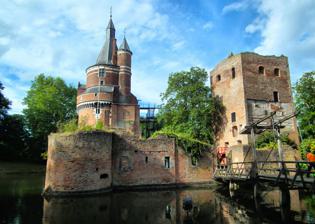
Building: Duurstede Castle
Country: Netherlands
Year built: 1270
Castle in Wijk bij Duurstede, Utrecht province, Netherlands Duurstede Castle Kasteel Duurstede Wijk bij Duurstede , the Netherlands Duurstede Castle in 2012 Duurstede Castle Coordinates 51°58′10″N 5°20′36″E / 51.96944°N 5.34333°E / 51.96944; 5.34333 Type Castle Site information Condition Ruin Site history Built 1270 ( 1270 ) Built by Zweder I van Zuylen van Abcoude Bishop David of Burgundy Materials Brick Castle Duurstede ( Dutch : Kasteel Duurstede ) is a medieval castle in Wijk bij Duurstede in the province of Utrecht in the Netherlands . The 13th-century Donjon of Zweder I van Zuylen van Abcoude in 2006 The 15th-century Burgundian tower in 2006 Origin and development The castle originated in the 13th century. Around 1270, Zweder I van Zuylen van Abcoude built a freestanding keep on a raised and moated site near the lost city Dorestad . Until the beginning of the 15th century Duurstede Castle was in possession by the Van Zuylen van Abcoude family, until they were forced to sell it to the bishops of Utrecht in 1449. Bishop David of Burgundy , who reigned from 1459 to 1496, completely rebuilt the castle. The old donjon was enclosed by new buildings. The still intact burgundian tower was also built around this time. His successors Frederick IV of Baden and Philip of Burgundy also used the castle as their residence, and Philip of Burgundy embellished the castle with renaissance features. Philip of Burgundy settled at Duurstede Castle when he became bishop of Utrecht in 1517. He was accompanied by his court painter Mabuse ( Jan Gossaert ), who helped to decorate the new palace of his master. At Philip's death, in 1524, Mabuse designed and erected his tomb in the church of Wijk bij Duurstede . After Philip's death, Charles V, Holy Roman Emperor confiscated all territorial possessions of the bishopric of Utrecht, including Duurstede Castle. Later years In 1580, as a result of the Dutch Revolt , the castle fell into the hands of the States of Utrecht . The states, however, invested their money into building modern fortification around Wijk bij Duurstede , and as a result the castle fell into neglect. Further damage was done when French troops devastated Wijk by Duurstede in 1672 , after which the townspeople used stone from the castle to rebuild their homes. In 1852 the town council became owner of the castle and turned the surrounding fortifications into a park. Until 1925 the castle could only be reached by a little ferry. The Donjon The old donjon built by Zweder van Abcoude in the 13th century has withstood the passage of time reasonably well, and is an excellent example of medieval towers. The walls are 2.5 metres thick; the original entrance was at the second level and could only be reached with a wooden ladder that could be removed or destroyed in times of need. The Burgundian Tower One of the corner towers of the old castle was expanded in the 15th century into its current form. While the rest of the castle had a more residential purpose, the Burgundian tower obviously had a military purpose. It is more than 40 metres high, and has very thick walls. Film and TV Castle Duurstede was used in the following films and TV-shows: Bassie en Adriaan De Diamant Het Monster van Toth in 1999, a Telekids film with leading roles for Carlo Boszhard and Irene Moors The interior shots as Spanish castle for De Club van Sinterklaas & Paniek in de Confettifabriek (2006) Lady Death: The Motion Picture See also Dutch Rijksmonument 454308 List of castles in the Netherlands Notes